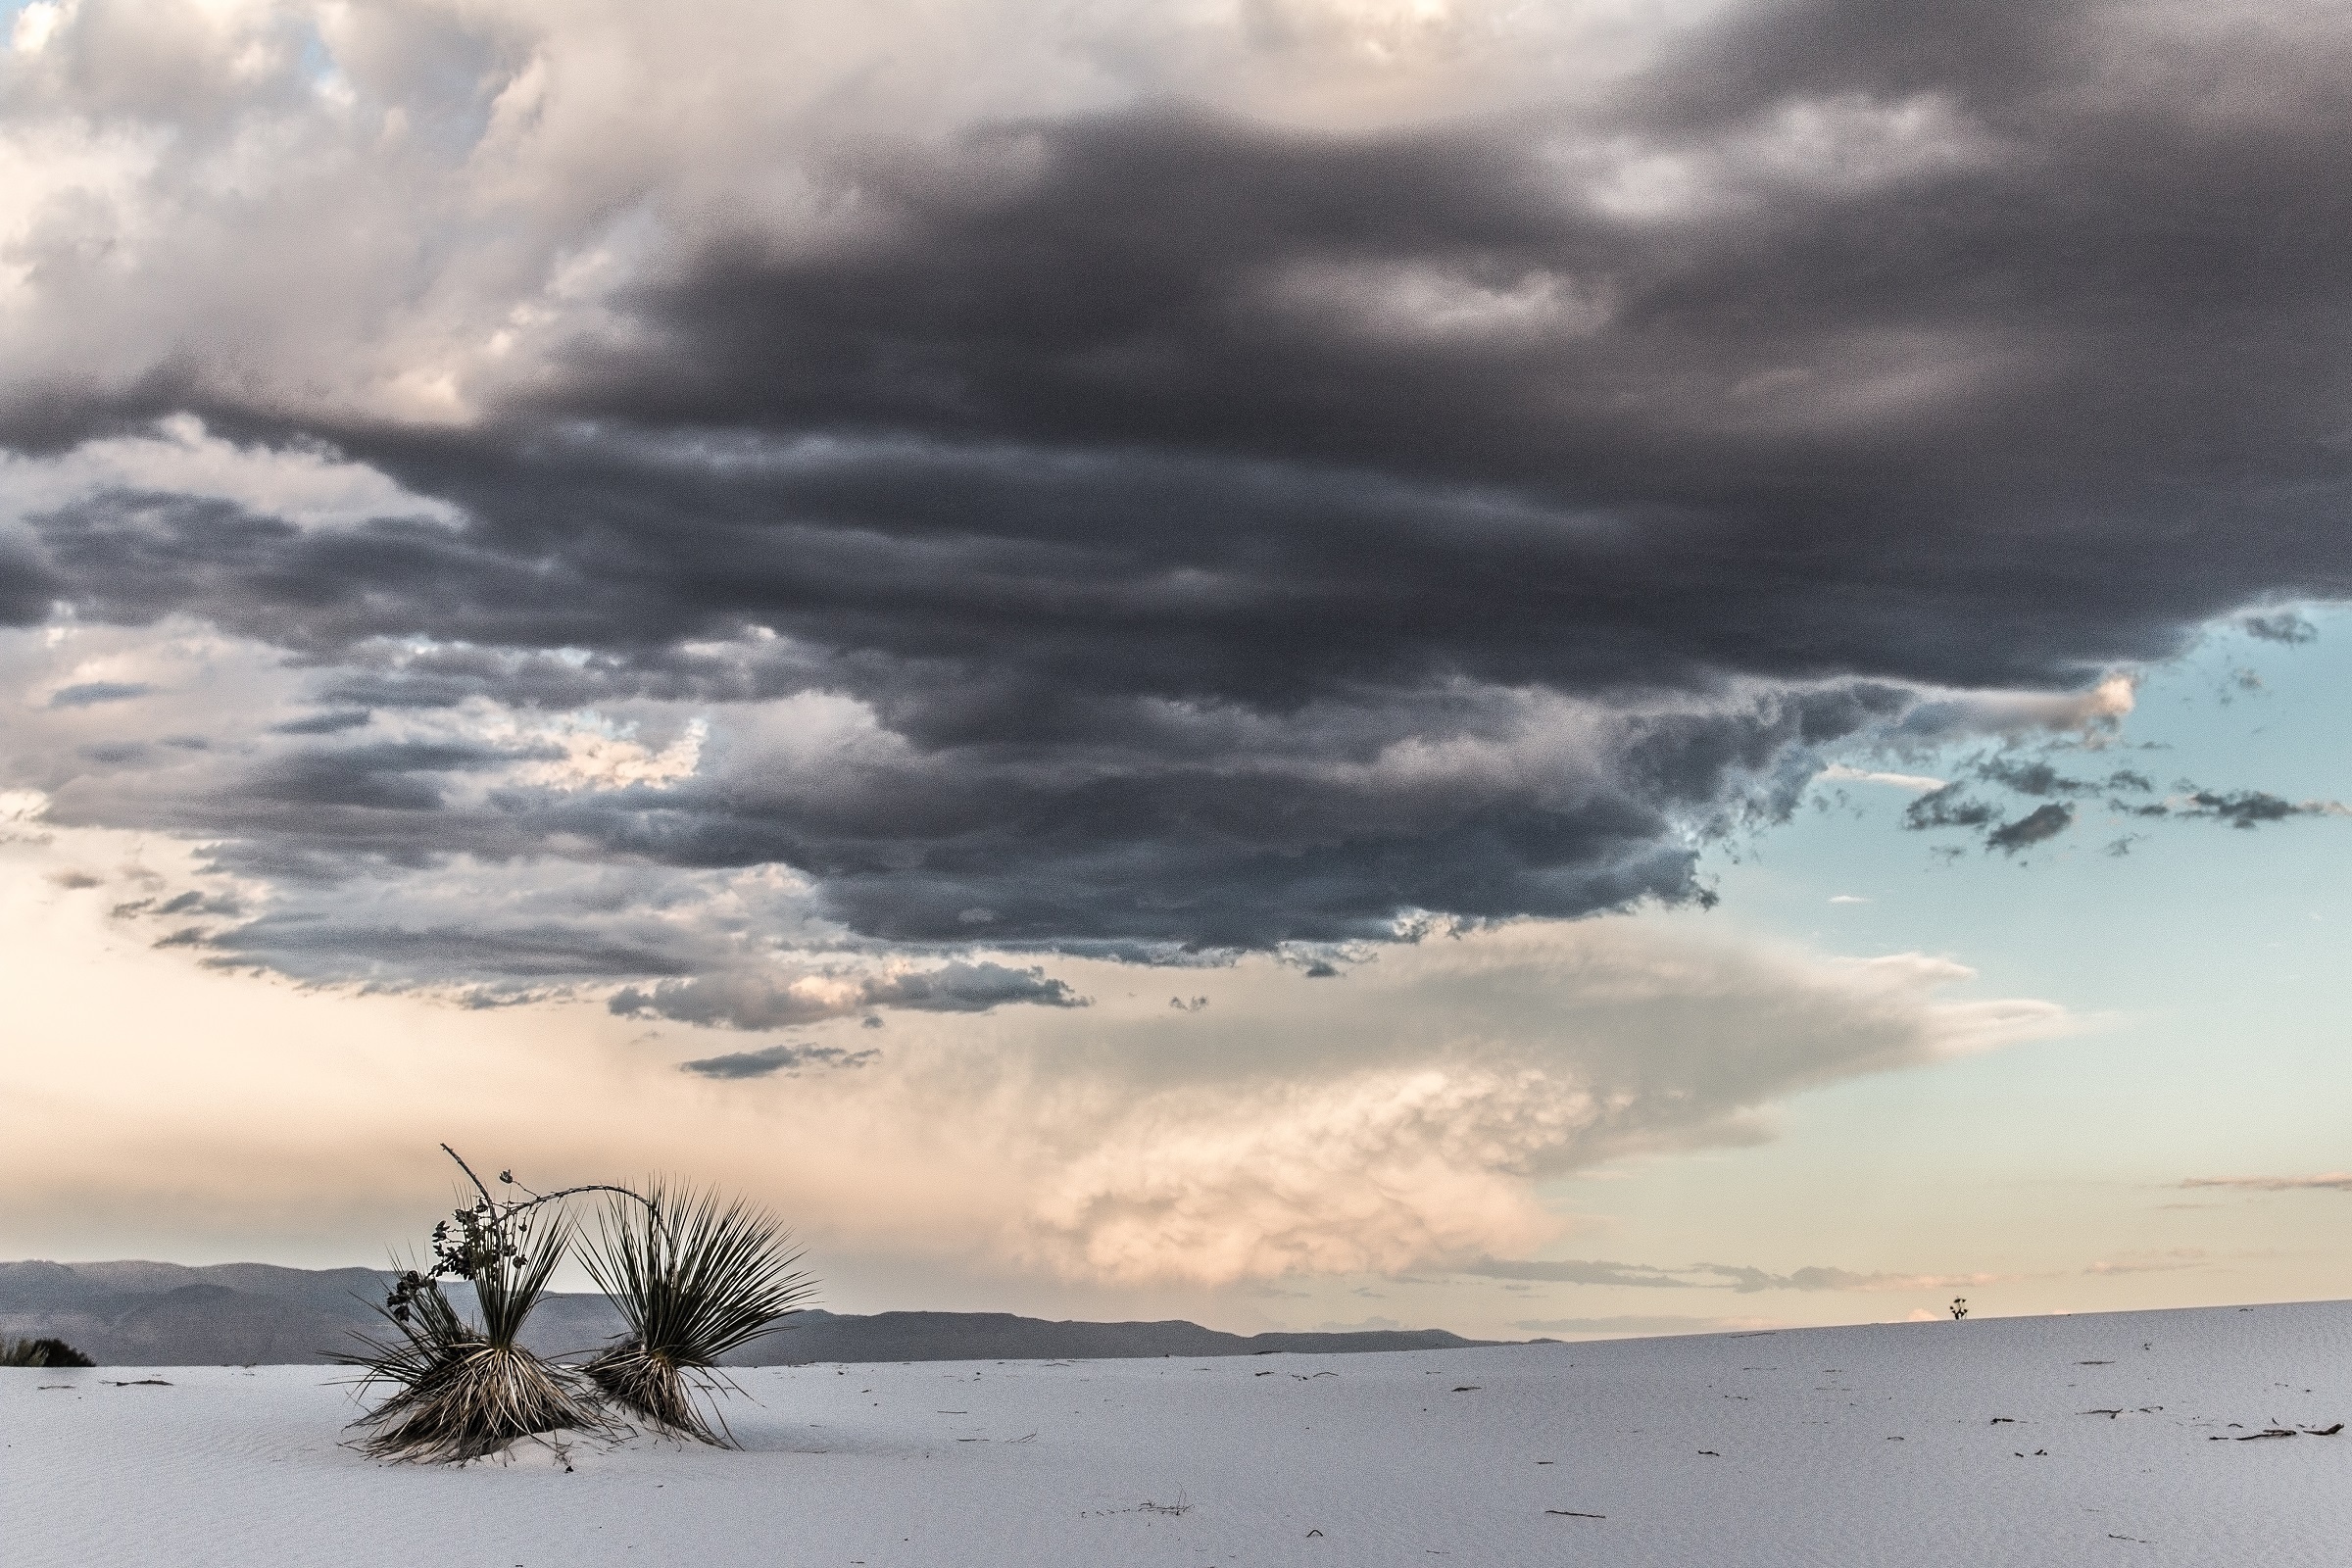
beach, landscape, sea, sand, ocean, horizon, snow, cloud, sky, sunset, white, sunlight, cloudy, morning, desert, wave, wind, tranquil, scenic, weather, usa, new mexico, outdoors, hills, clouds, vegetation, bright, mammatus, habitat, gypsum, meteorological phenomenon, white sands national monument, natural environment, wind wave